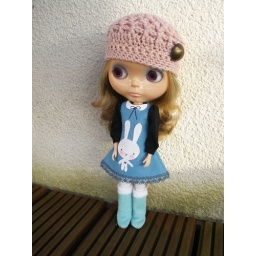
Wearing a new hat by sakuradreaming and a cute dress by Boutique De Lupi.